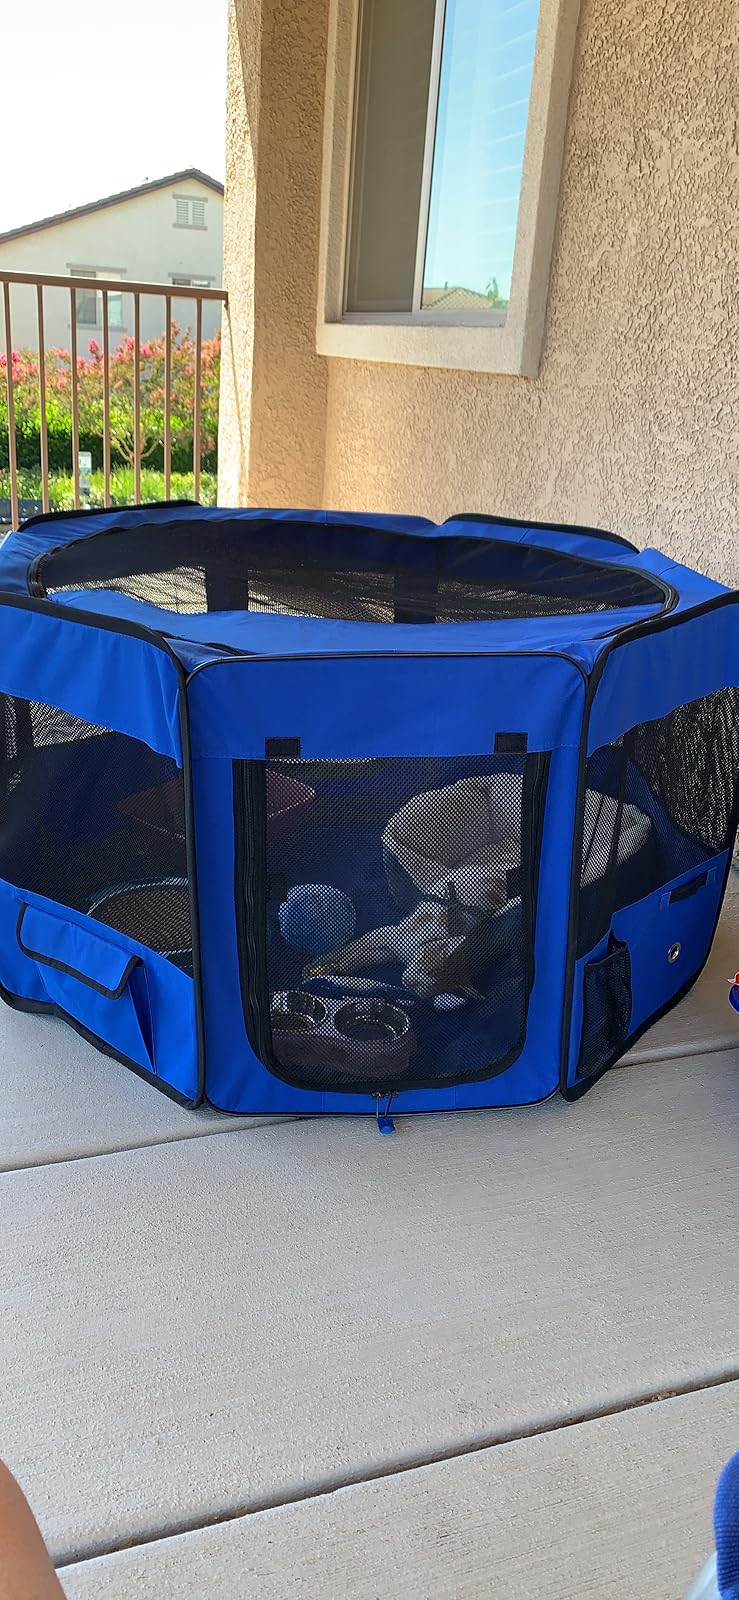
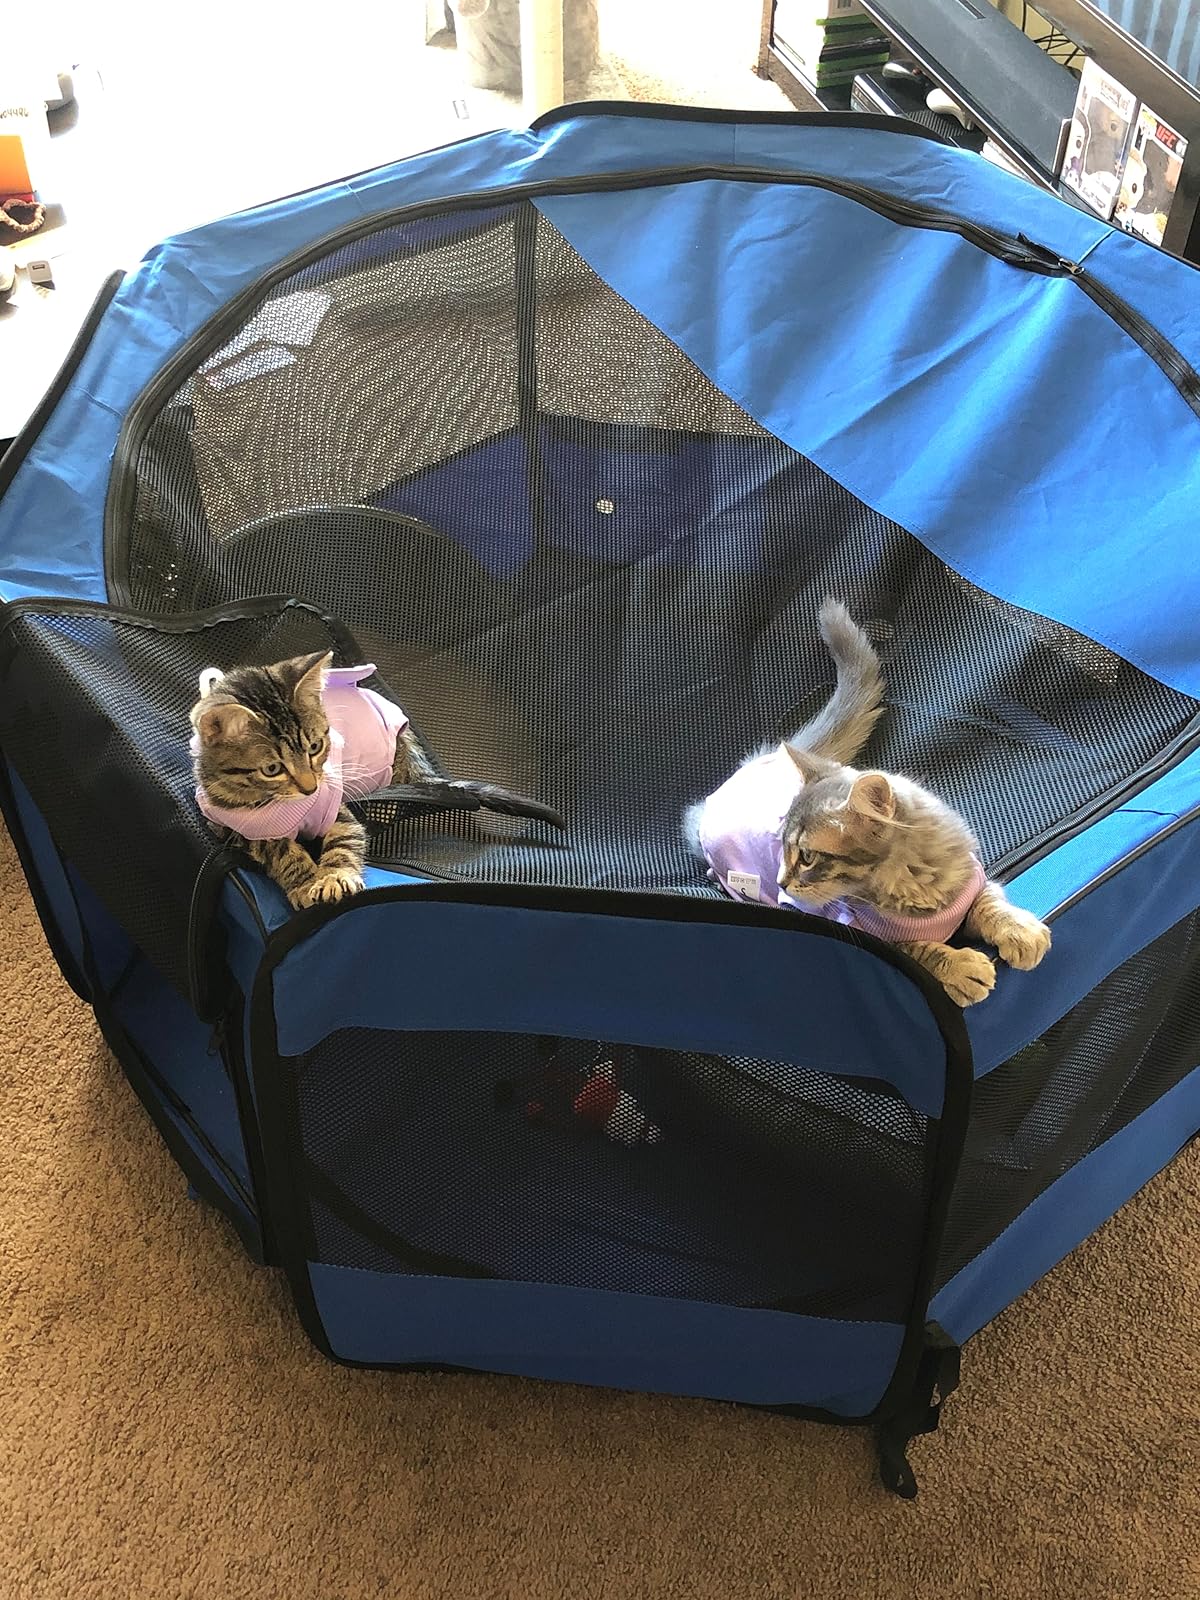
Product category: items_kennel
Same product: yes